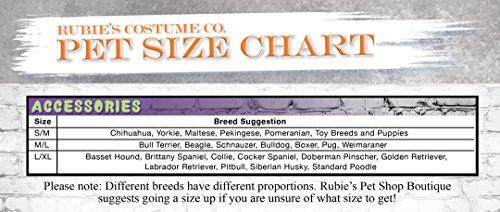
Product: Rubie's Bat Wings Pet Accessory
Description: Stiff reinforced felt with elastic leg holes and velcro closures for adjustment.
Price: $4.53